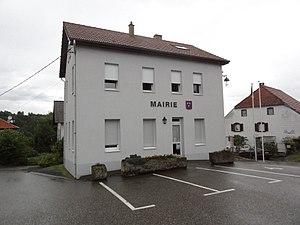
Harreberg (Moselle) mairie
Harreberg est une commune française située dans le département de la Moselle en région Grand Est.